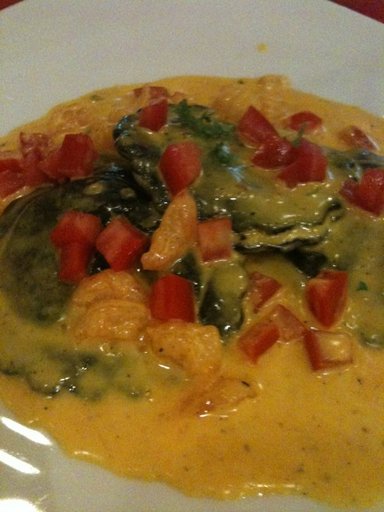
Label: ravioli